Question: Please indicate a possible affordance area of the badminton racket that can be used for holding
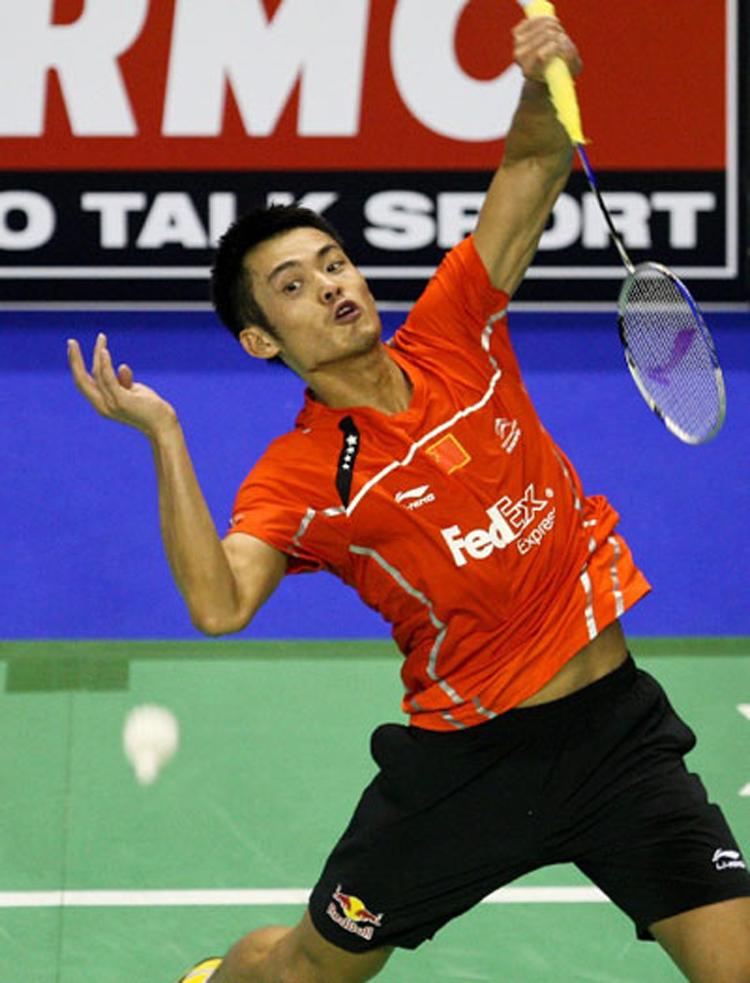
Answer: [516.5, 3, 637.5, 277]